Small nucleolar RNA snR57

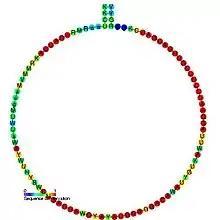
Predicted secondary structure and sequence conservation of snosnR57

In molecular biology, snoRNA snR57 is a non-coding RNA (ncRNA) molecule which functions in the modification of other small nuclear RNAs (snRNAs). This type of modifying RNA is usually located in the nucleolus of the eukaryotic cell which is a major site of snRNA biogenesis. It is known as a small nucleolar RNA (snoRNA) and also often referred to as a guide RNA.